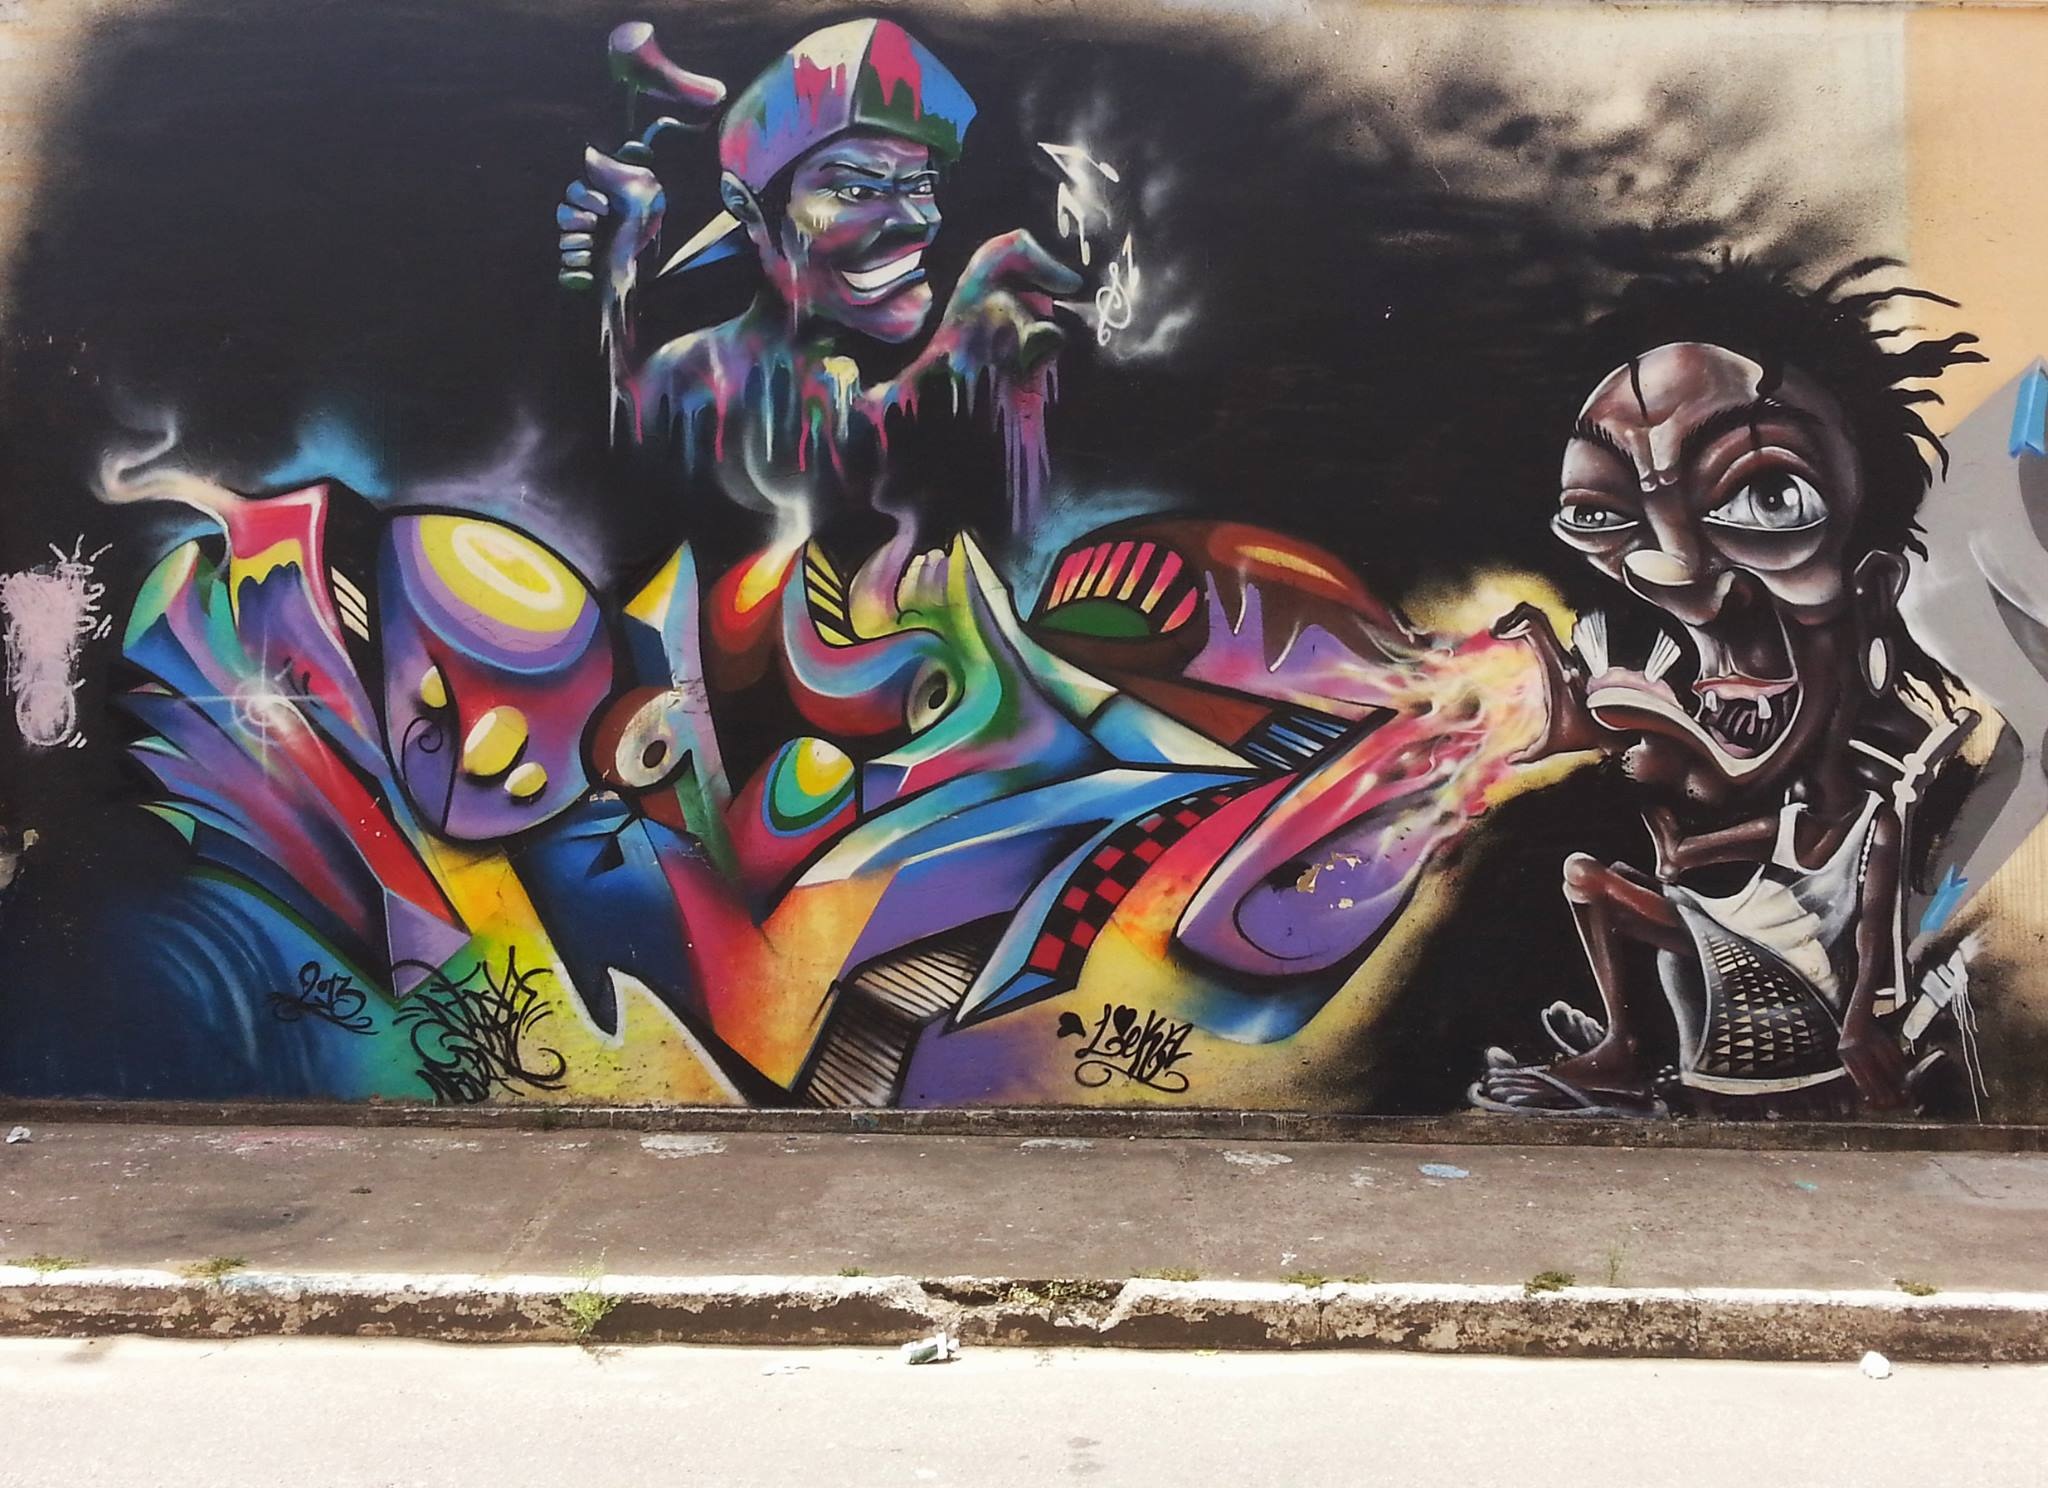
wall, graffiti, street art, art, mural, graphite